Mežaparks (park)

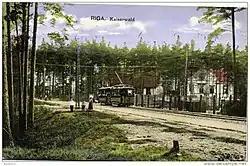
Ķeizarmežs at the start of 20th century

The territory of Mežaparks was originally covered by the Baltic Ice Lake. The main terrain formed during the 5–7 thousands years of Littorina Sea. The meter thick terrain is formed from sand and peat deposits of Baltic Ice Lake, Littorina Sea and their lagoons.